Daniel Ricciardo

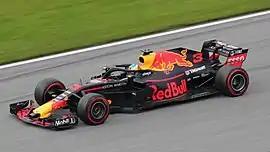
Ricciardo at the 2018 Austrian Grand Prix

Ricciardo started the season with a fourth-place in Australia, from eighth on the grid after a three-place penalty for speeding under red flag conditions. In Bahrain, he recorded a non-finish after an electrical failure on the second lap. His result in the 2018 Chinese Grand Prix was much better, taking a commanding victory by almost nine seconds, after starting sixth on the grid. Running sixth for majority of the race, he and teammate Max Verstappen both pitted for fresher tyres under the safety car on lap 30. Ricciardo would put on an overtaking masterclass, overtaking five cars in a span of eight laps to win the race. At the 2018 Azerbaijan Grand Prix, Ricciardo qualified in fourth. He was fighting for fourth with teammate Max Verstappen in the latter half of the race. On lap 40, both drivers collided, Ricciardo's front wing made heavy contact with his teammate's rear, and the incident caused both drivers to retire. Following the race, Horner stated that both drivers were ordered to "apologise" at the Red Bull factory.